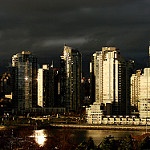
Label: buildings